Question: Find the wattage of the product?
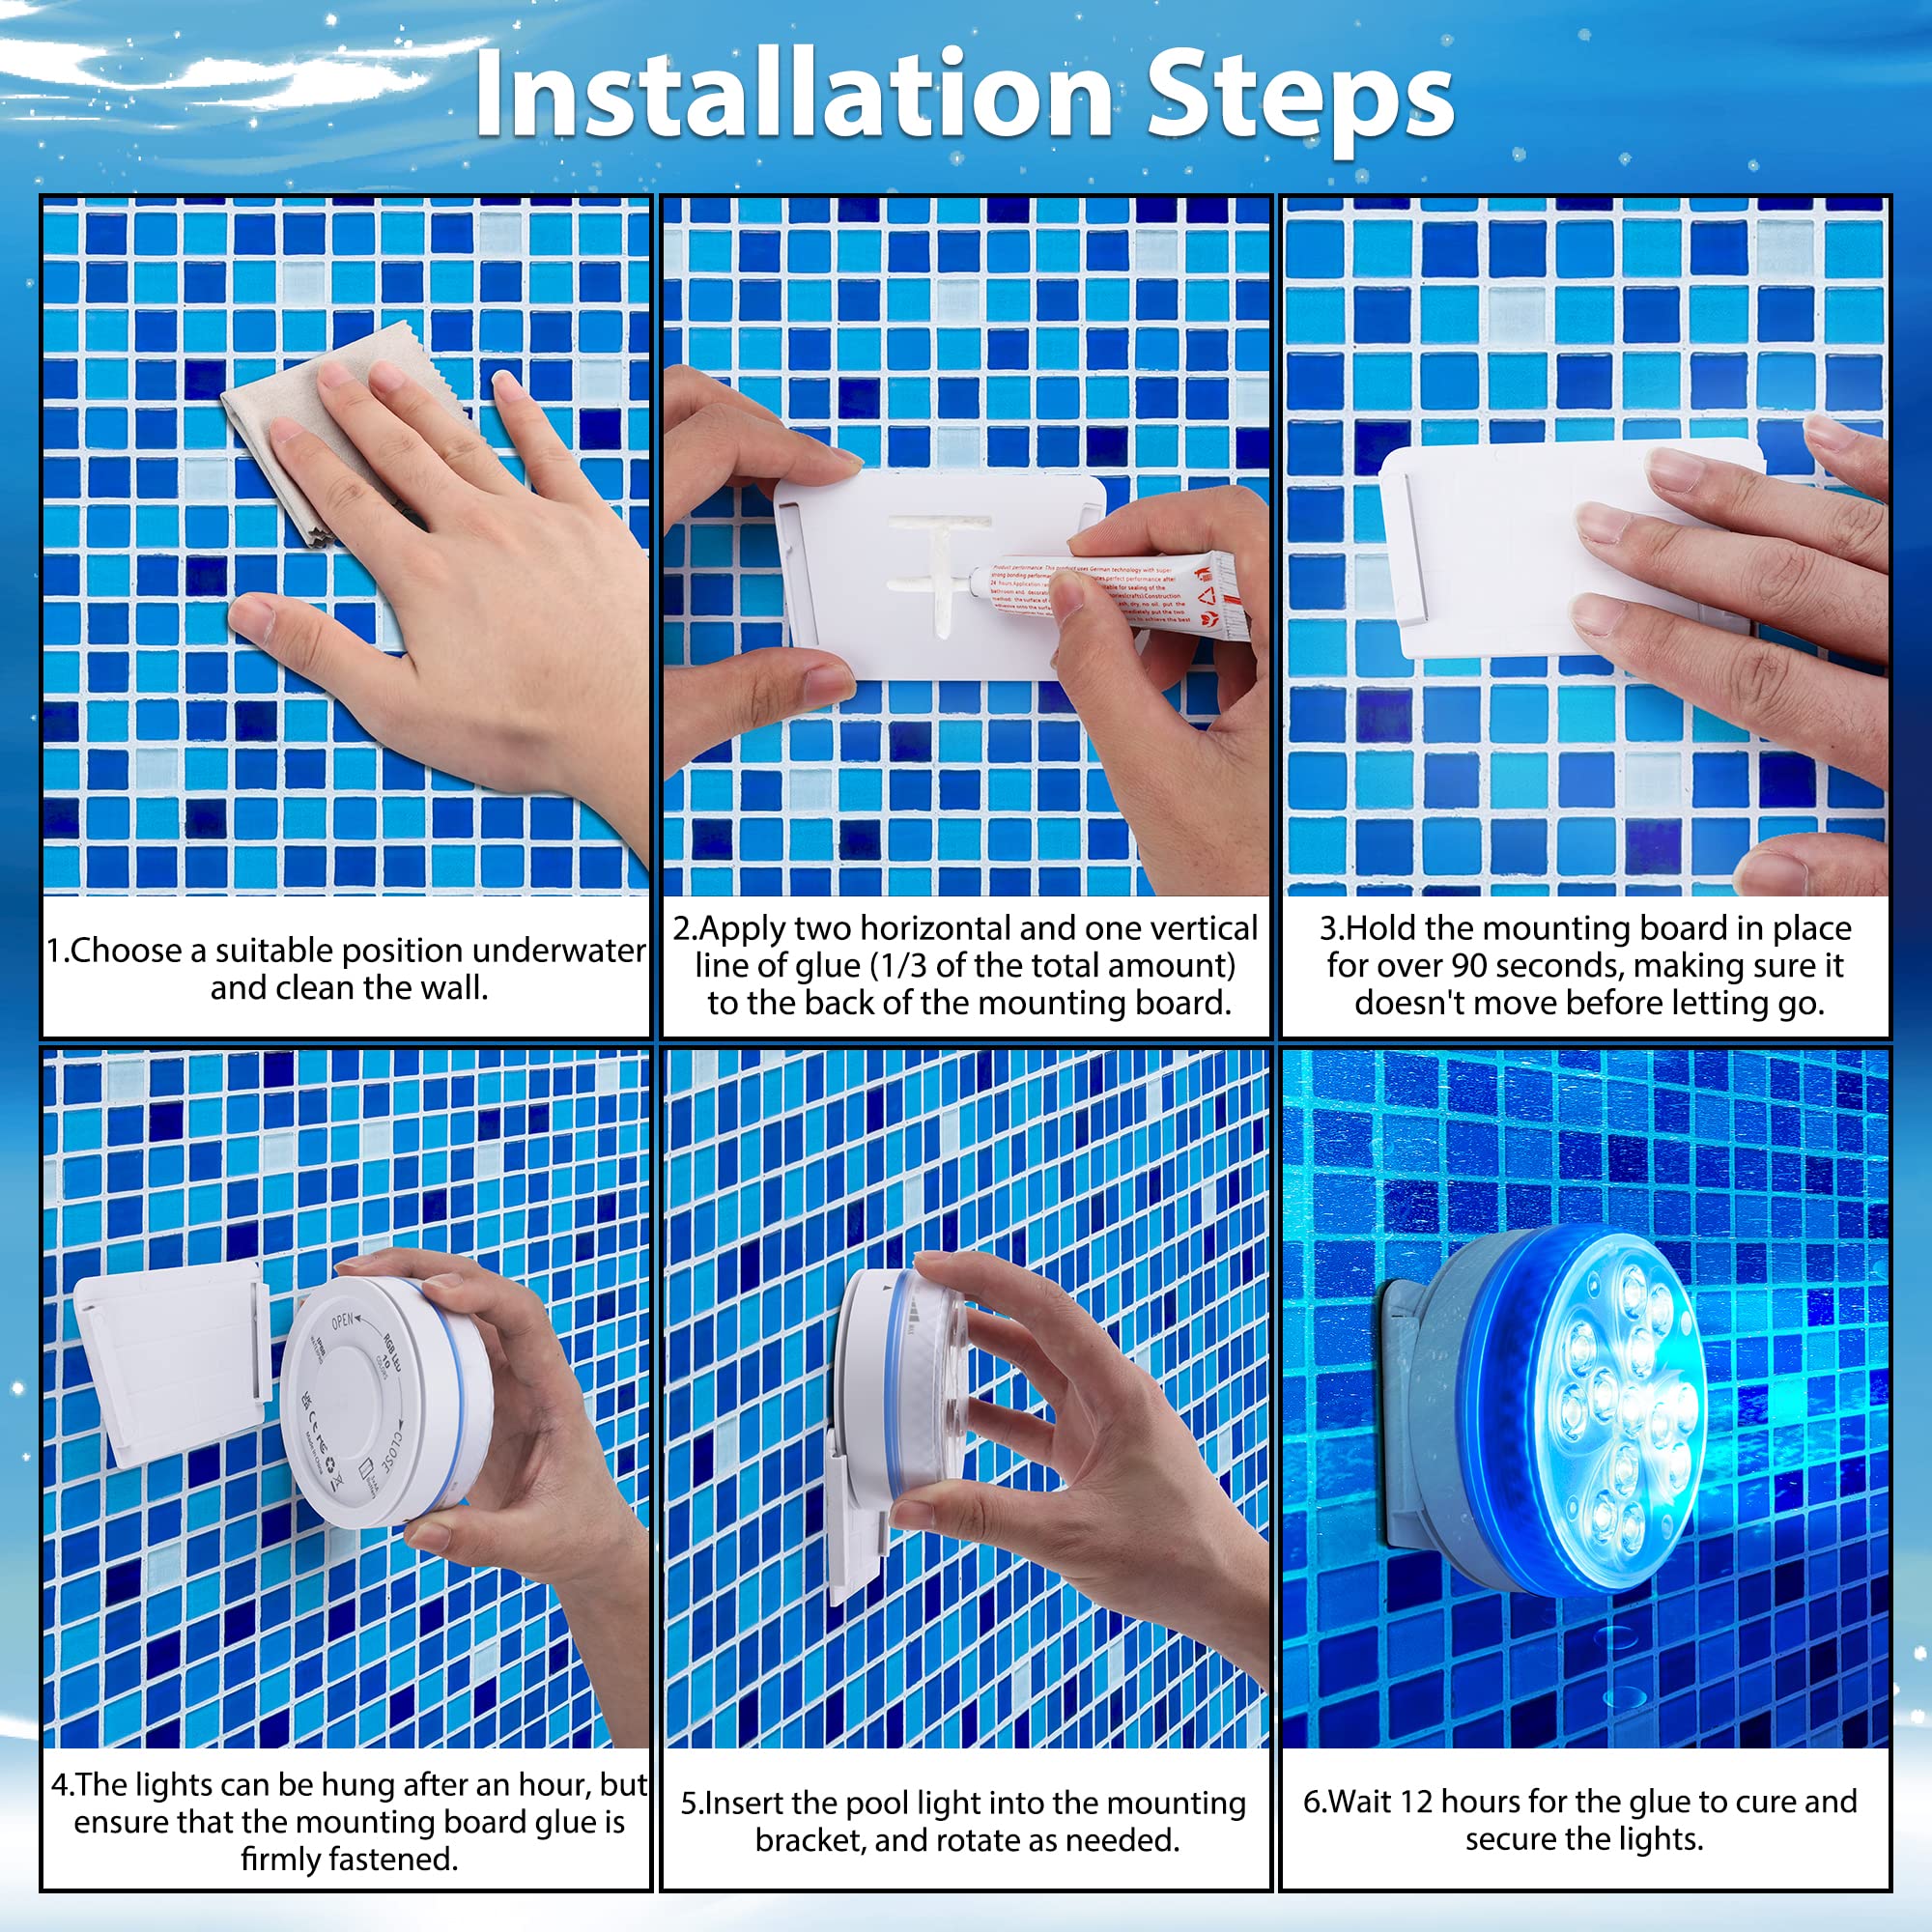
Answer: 6.0 watt